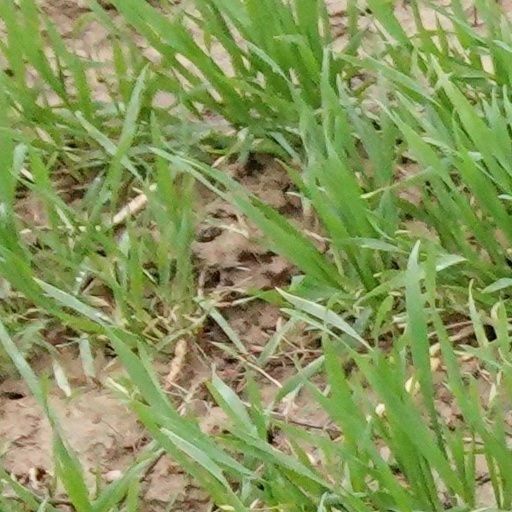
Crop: wheat